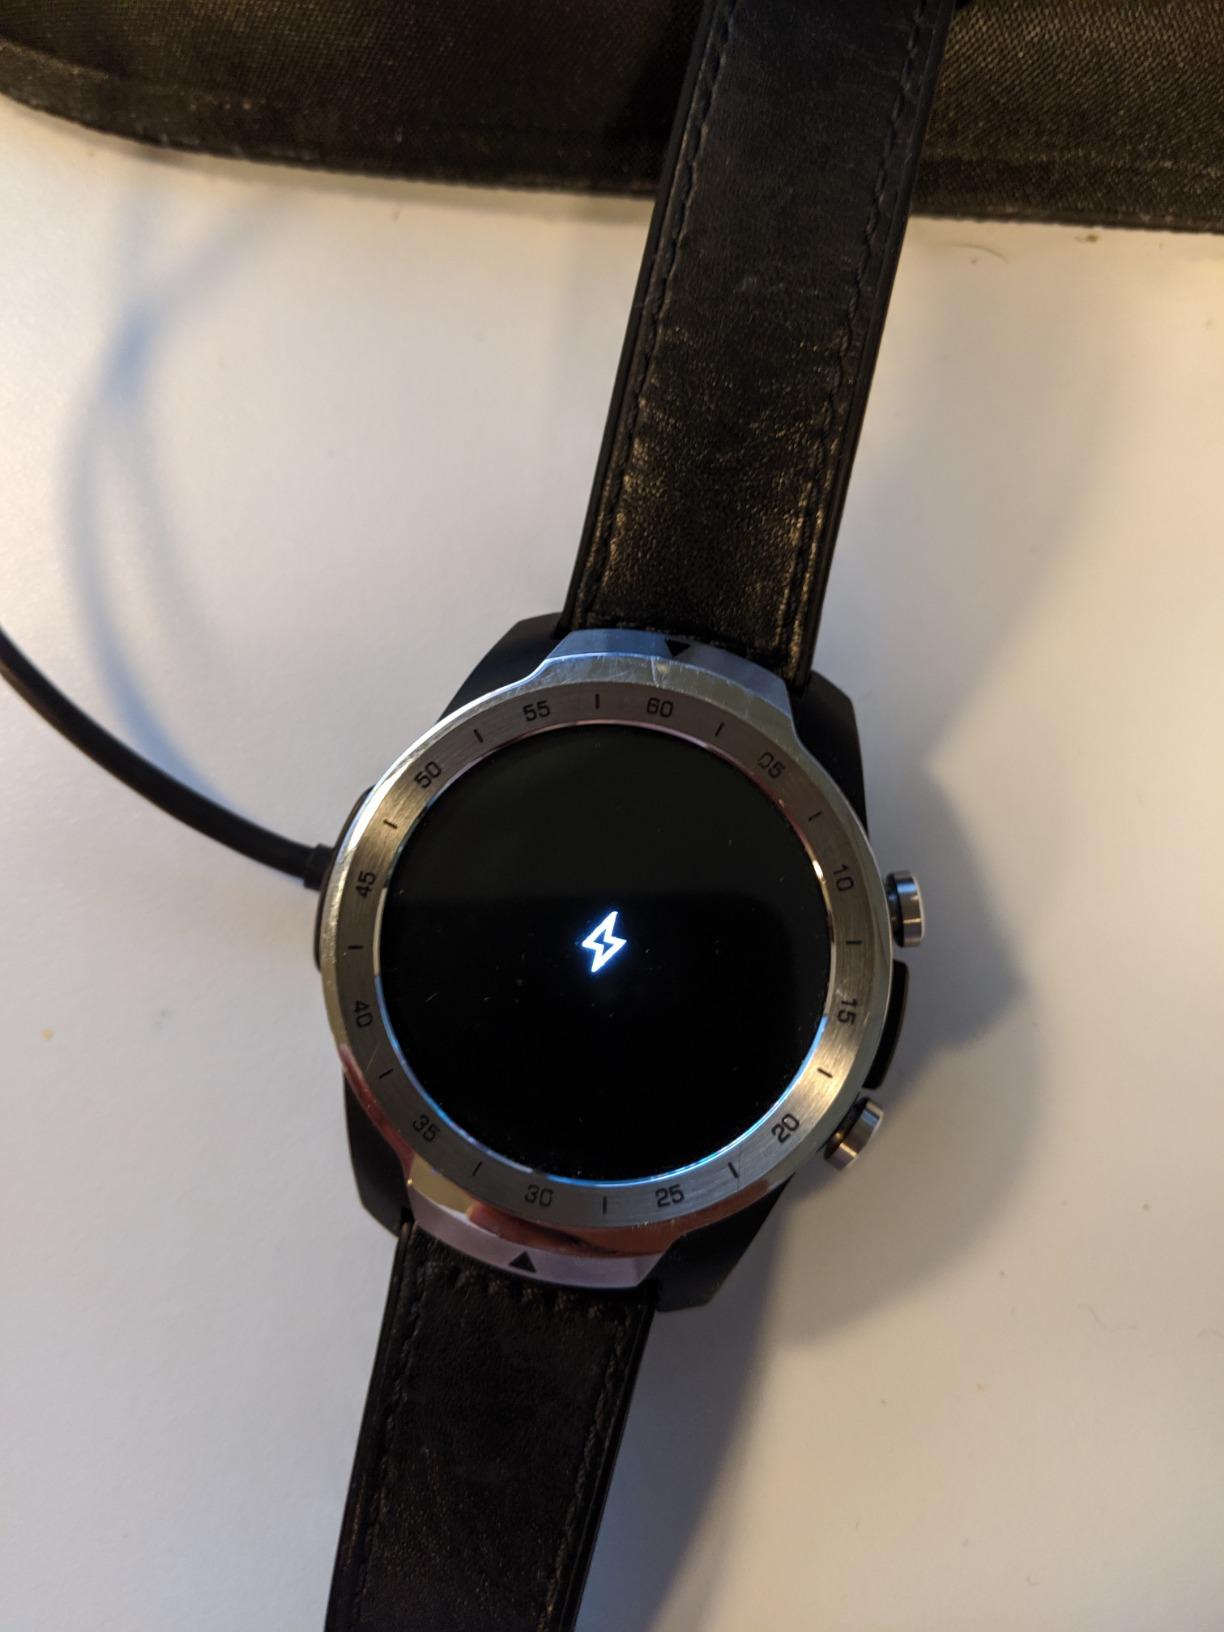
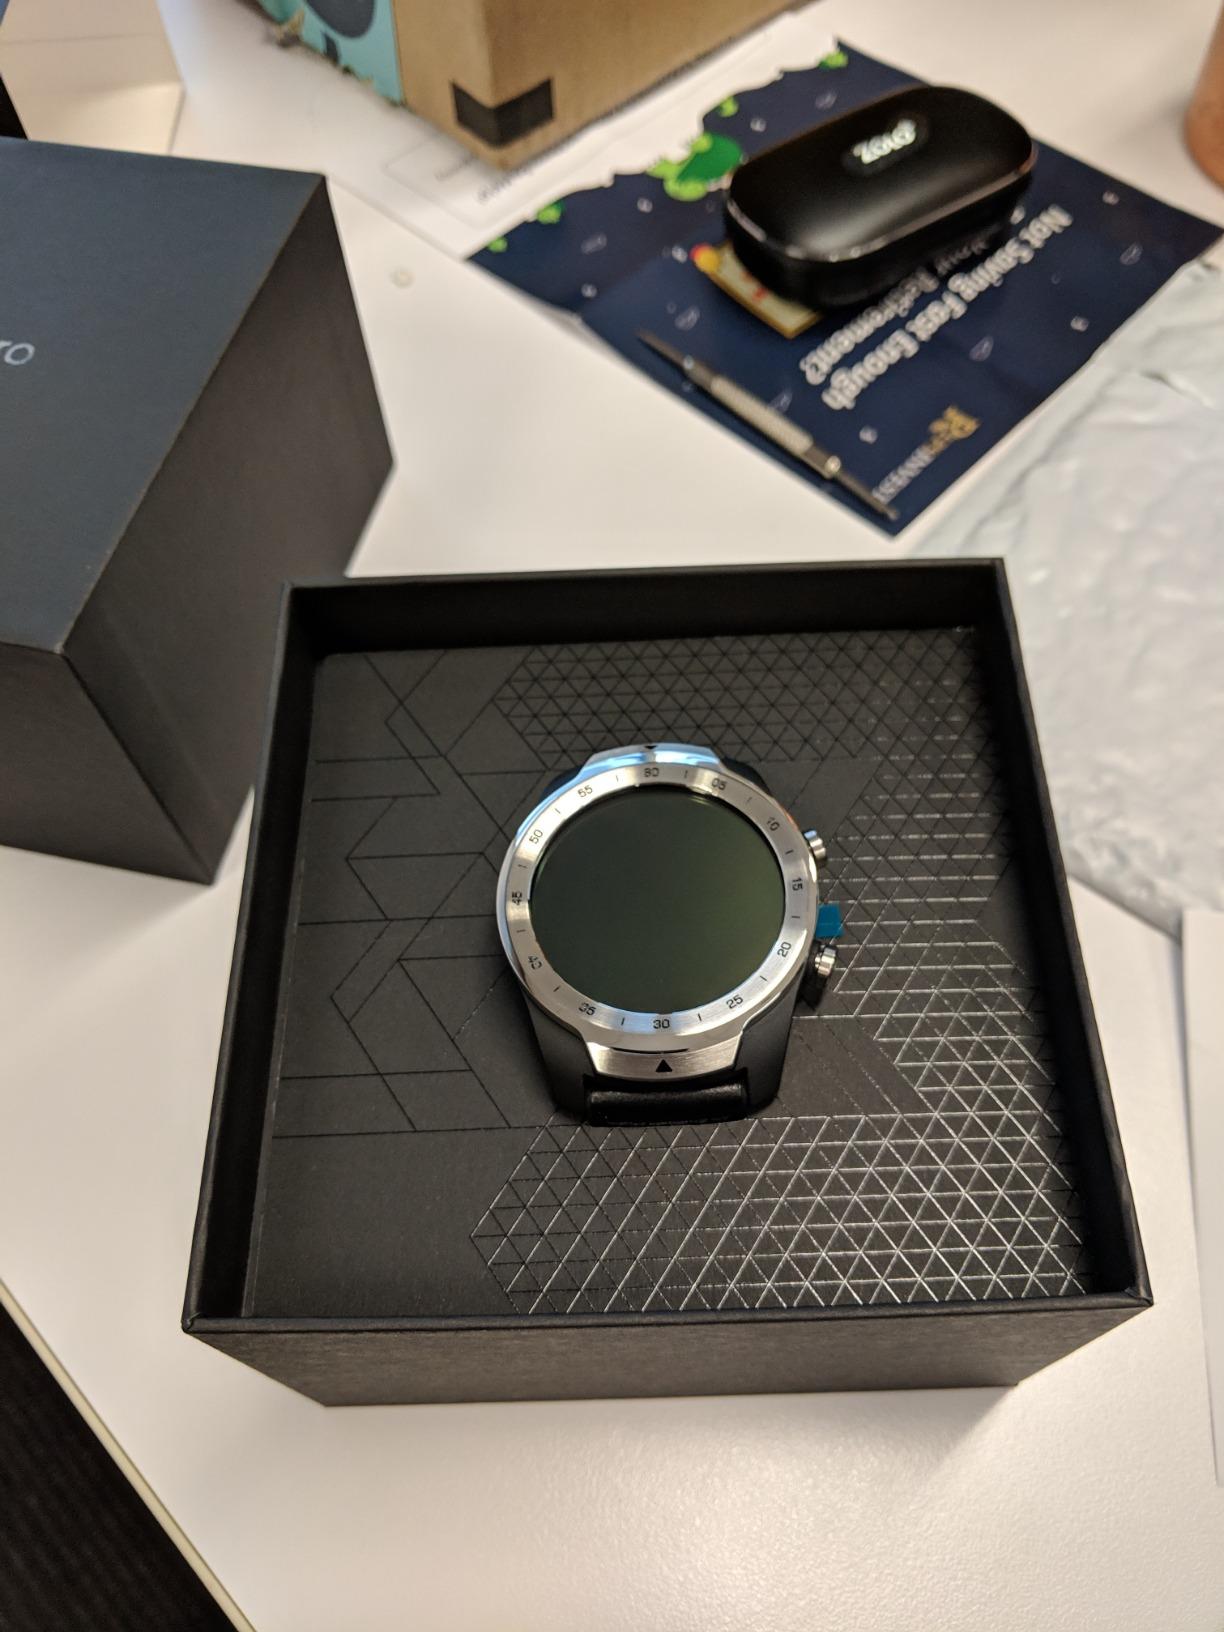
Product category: smartwatch
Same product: yes